Dáire Cerbba

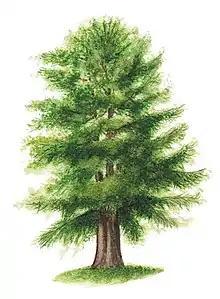
A Yew tree, recalling "Imleach Iubhair" or Emly

Dáire Cerbba (or Cerba, Cearba, Cearb; meaning "Silver Dáire" or "Dáire the Sharp/Cutting") was a 4th-century Irish dynast who was evidently a king of late prehistoric central northern Munster, called Medón Mairtíne at the time. A frequently believed grandson of his, Crimthann mac Fidaig, was High King of Ireland and some British territories, and another descendant Bressal mac Ailello may have been King of Munster, and whose sister Angias was Queen of Lóegaire mac Néill, High King of Ireland. Finally, another descendant, according to Geoffrey Keating, was a king of Munster named Cormac, son of Ailill, son of Eochaid, son of Dáire Cearb.